Plunge for distance

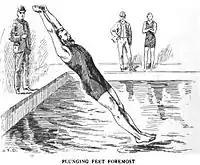
A feet first plunge. Swimmers were cautioned to watch their heads before attempting this older variation.

In shorter pools, a variation of the event was based on how fast the contestant traveled the length of the pool. For example, in 1927, it was reported that R.E. Howell had set a new world's record in a 60-foot tank, going "the length of the pool in 0:14 2–5." Competitions were also reported at 75-foot lengths.